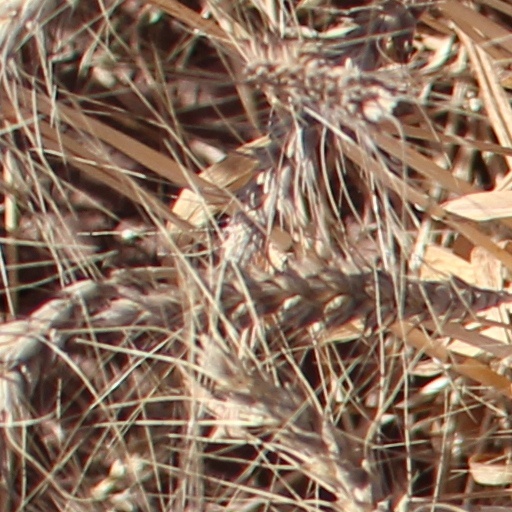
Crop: wheat